Criquetot-le-Mauconduit

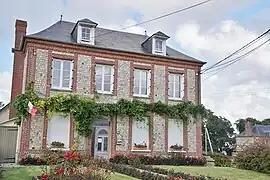
The town hall in Criquetot-le-Mauconduit

Criquetot-le-Mauconduit is a commune in the Seine-Maritime department in the Normandy region in northern France.